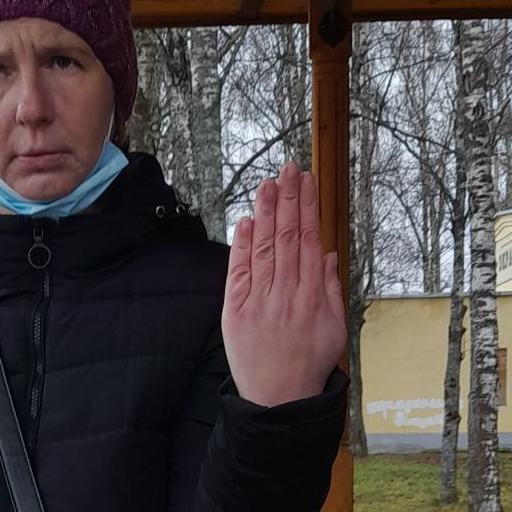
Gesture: stop_inverted